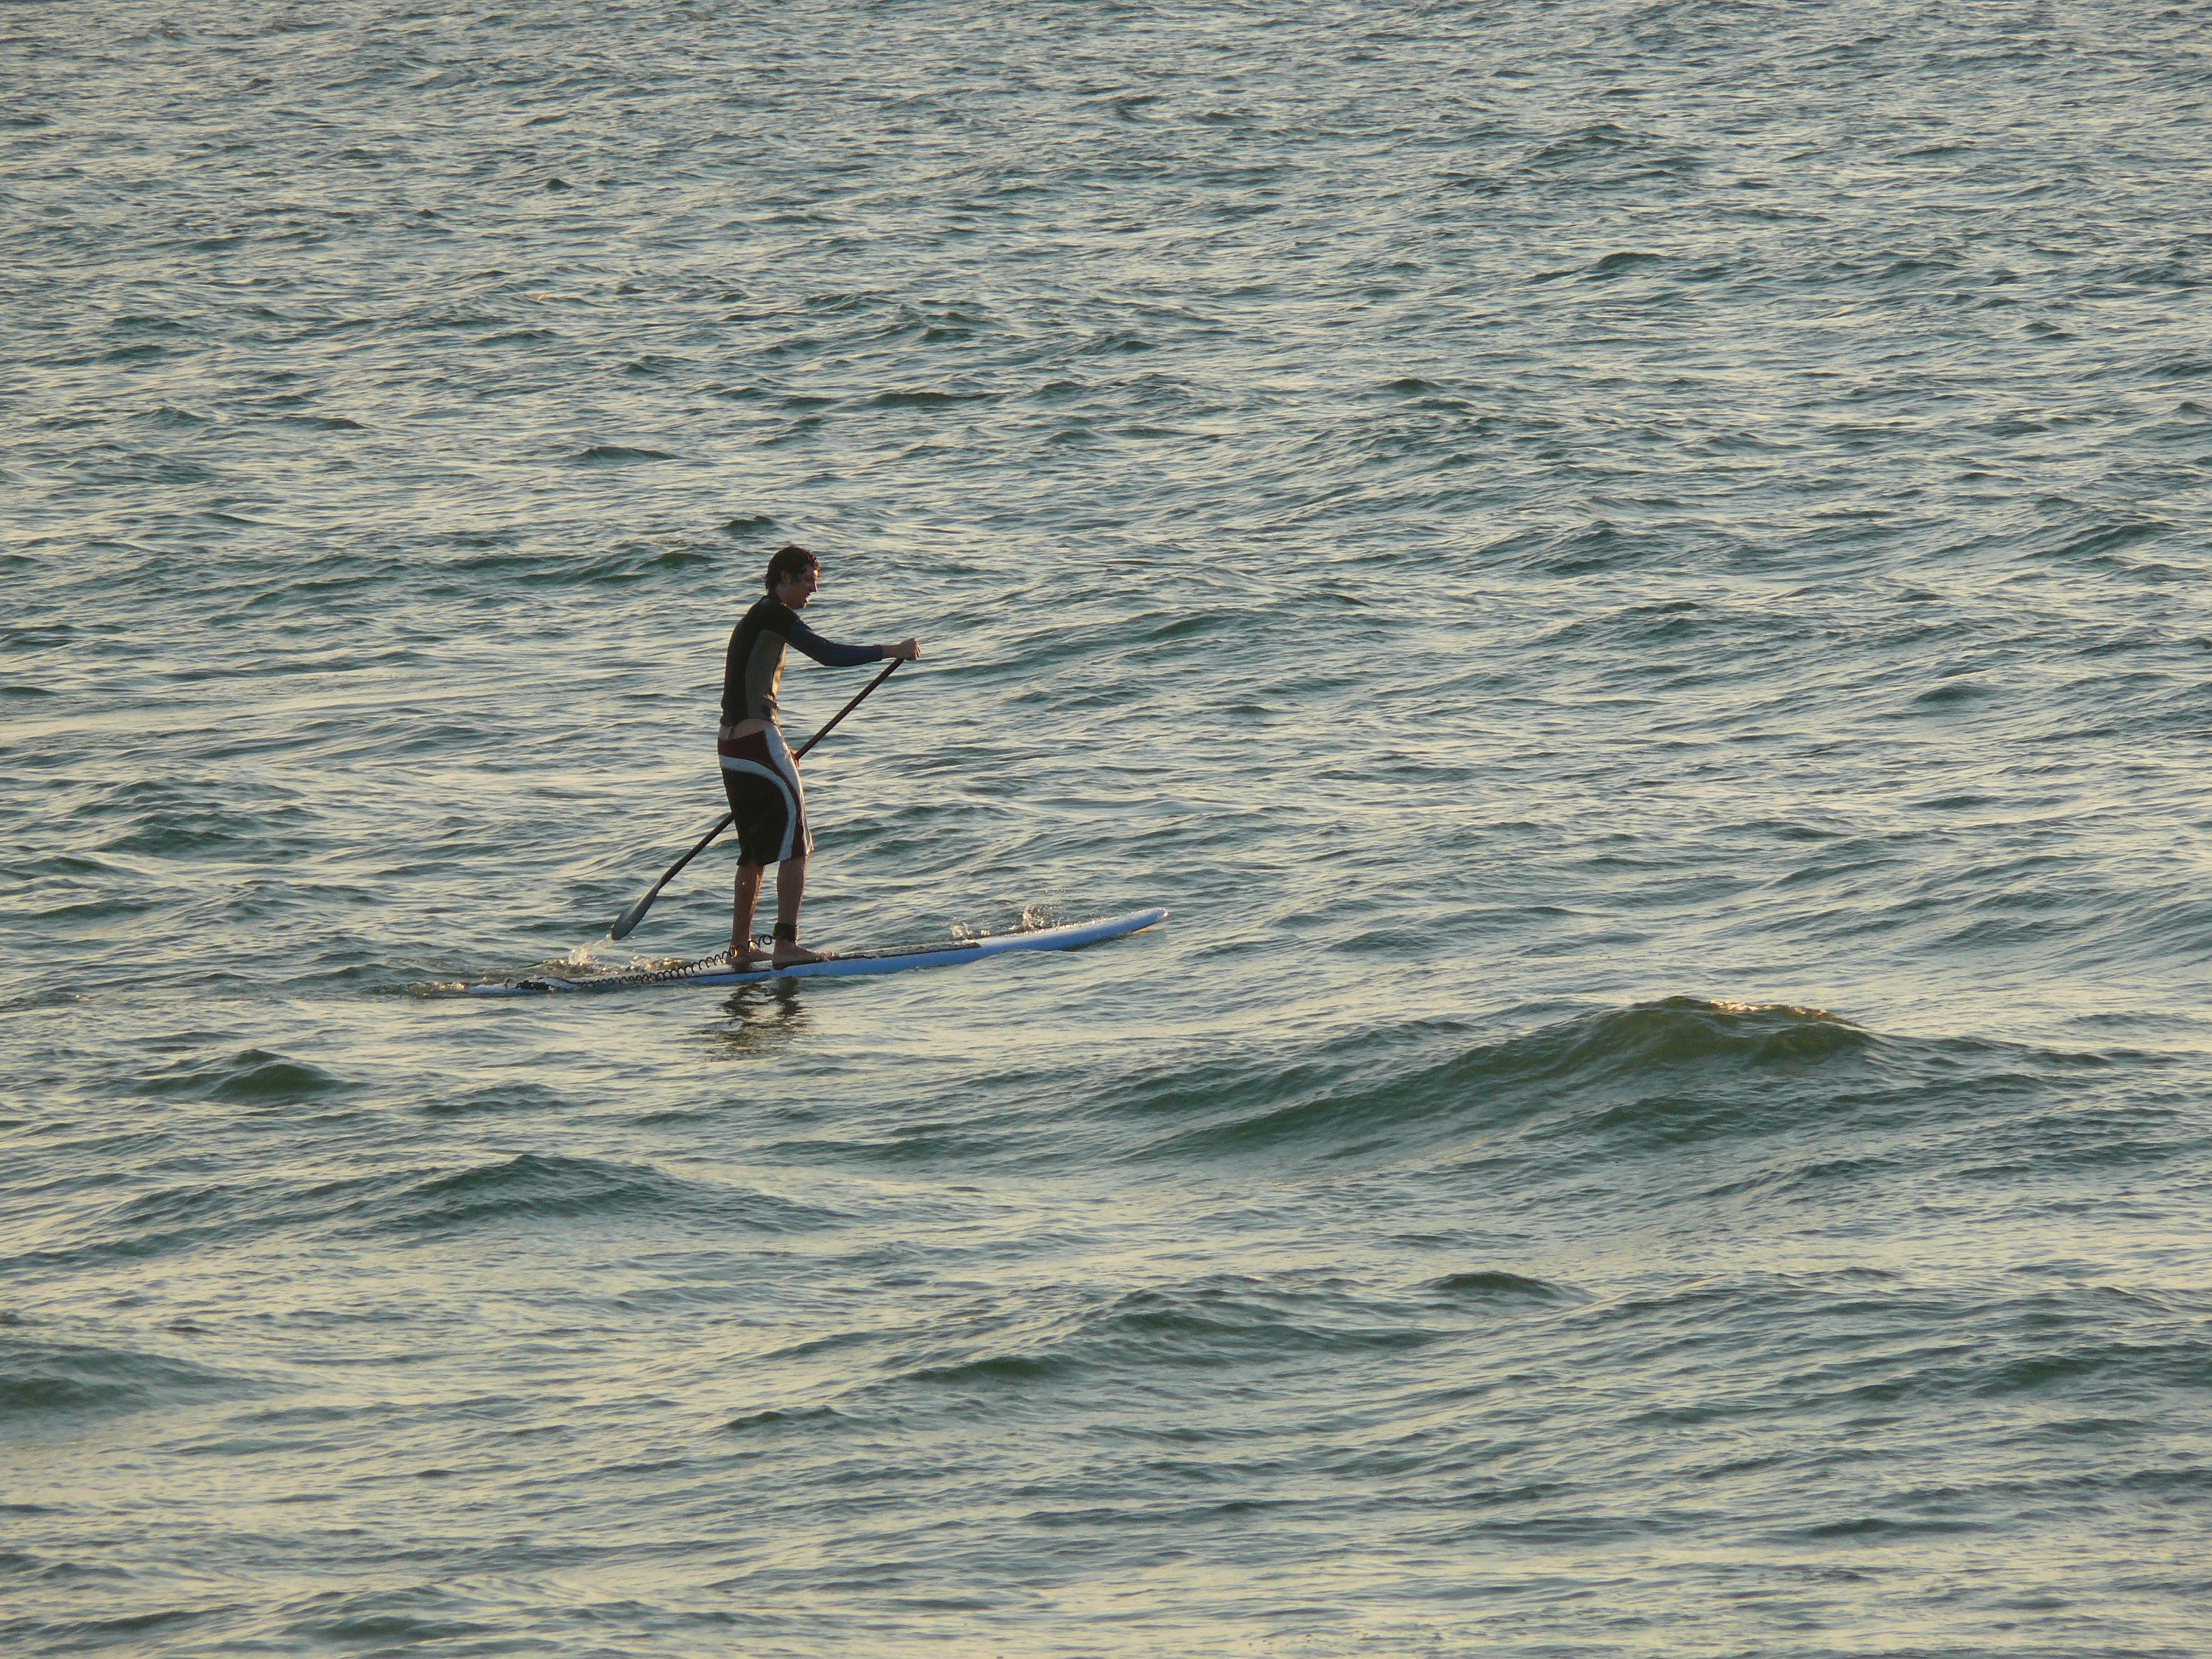
beach, sea, coast, ocean, silhouette, sport, wave, wind, surfer, surf, surfing, paddle, sailing, surfboard, is, sports, boating, windsurfing, soledad, water sport, wind wave, boardsport, surfing equipment and supplies, surface water sports, tablista, surf beach, stand up surf